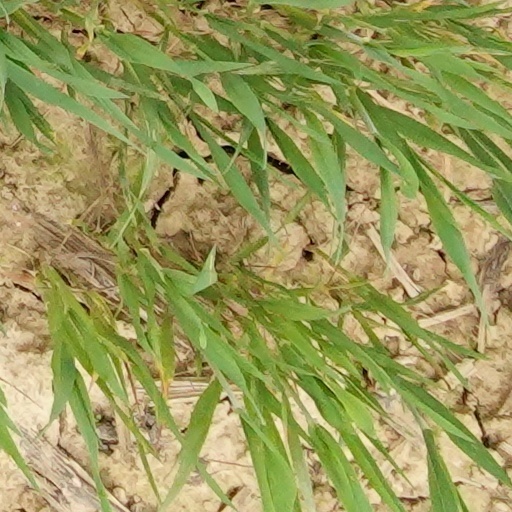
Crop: wheat